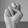
ASL letter: N